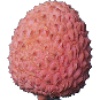
Label: Lychee 1